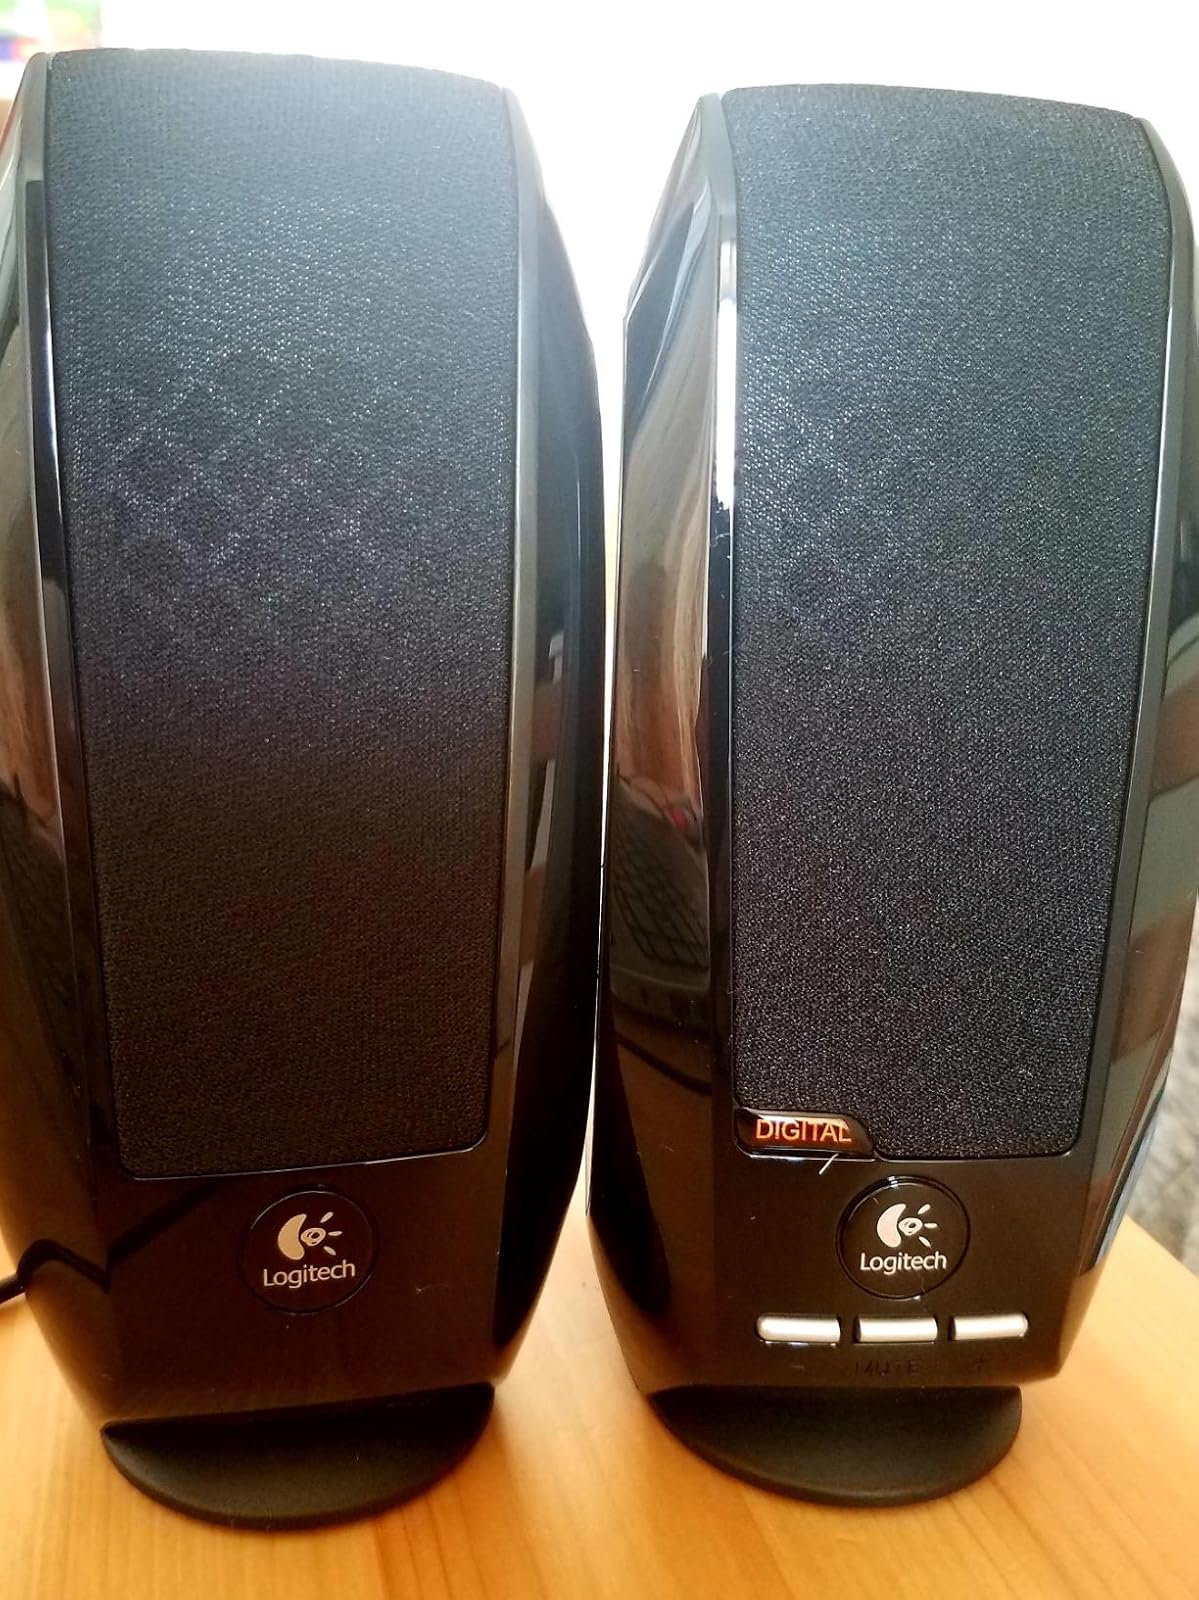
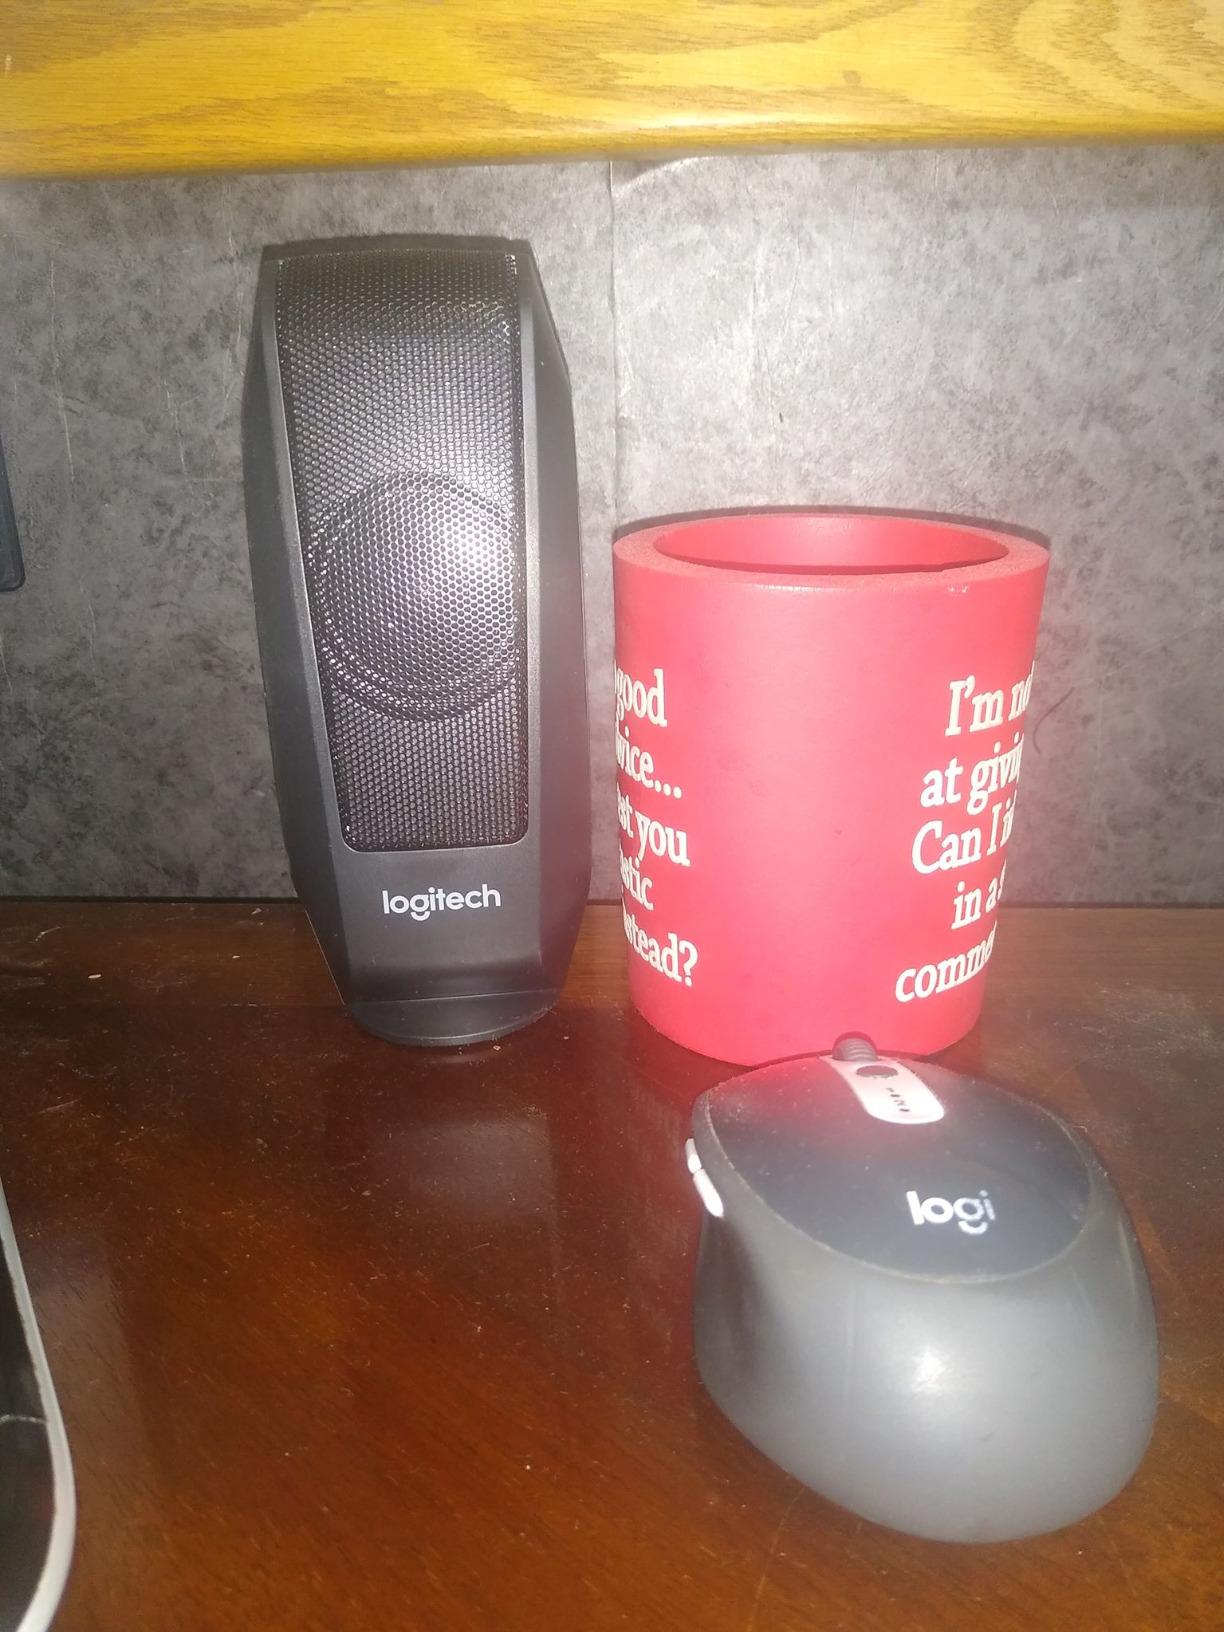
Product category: speaker
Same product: no